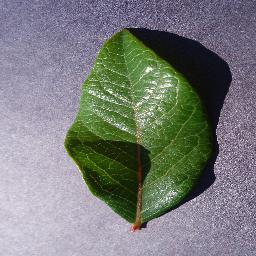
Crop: blueberry
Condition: healthy